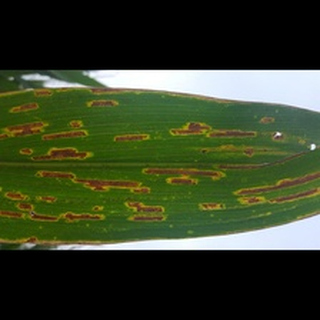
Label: corn_gray_leaf_spot